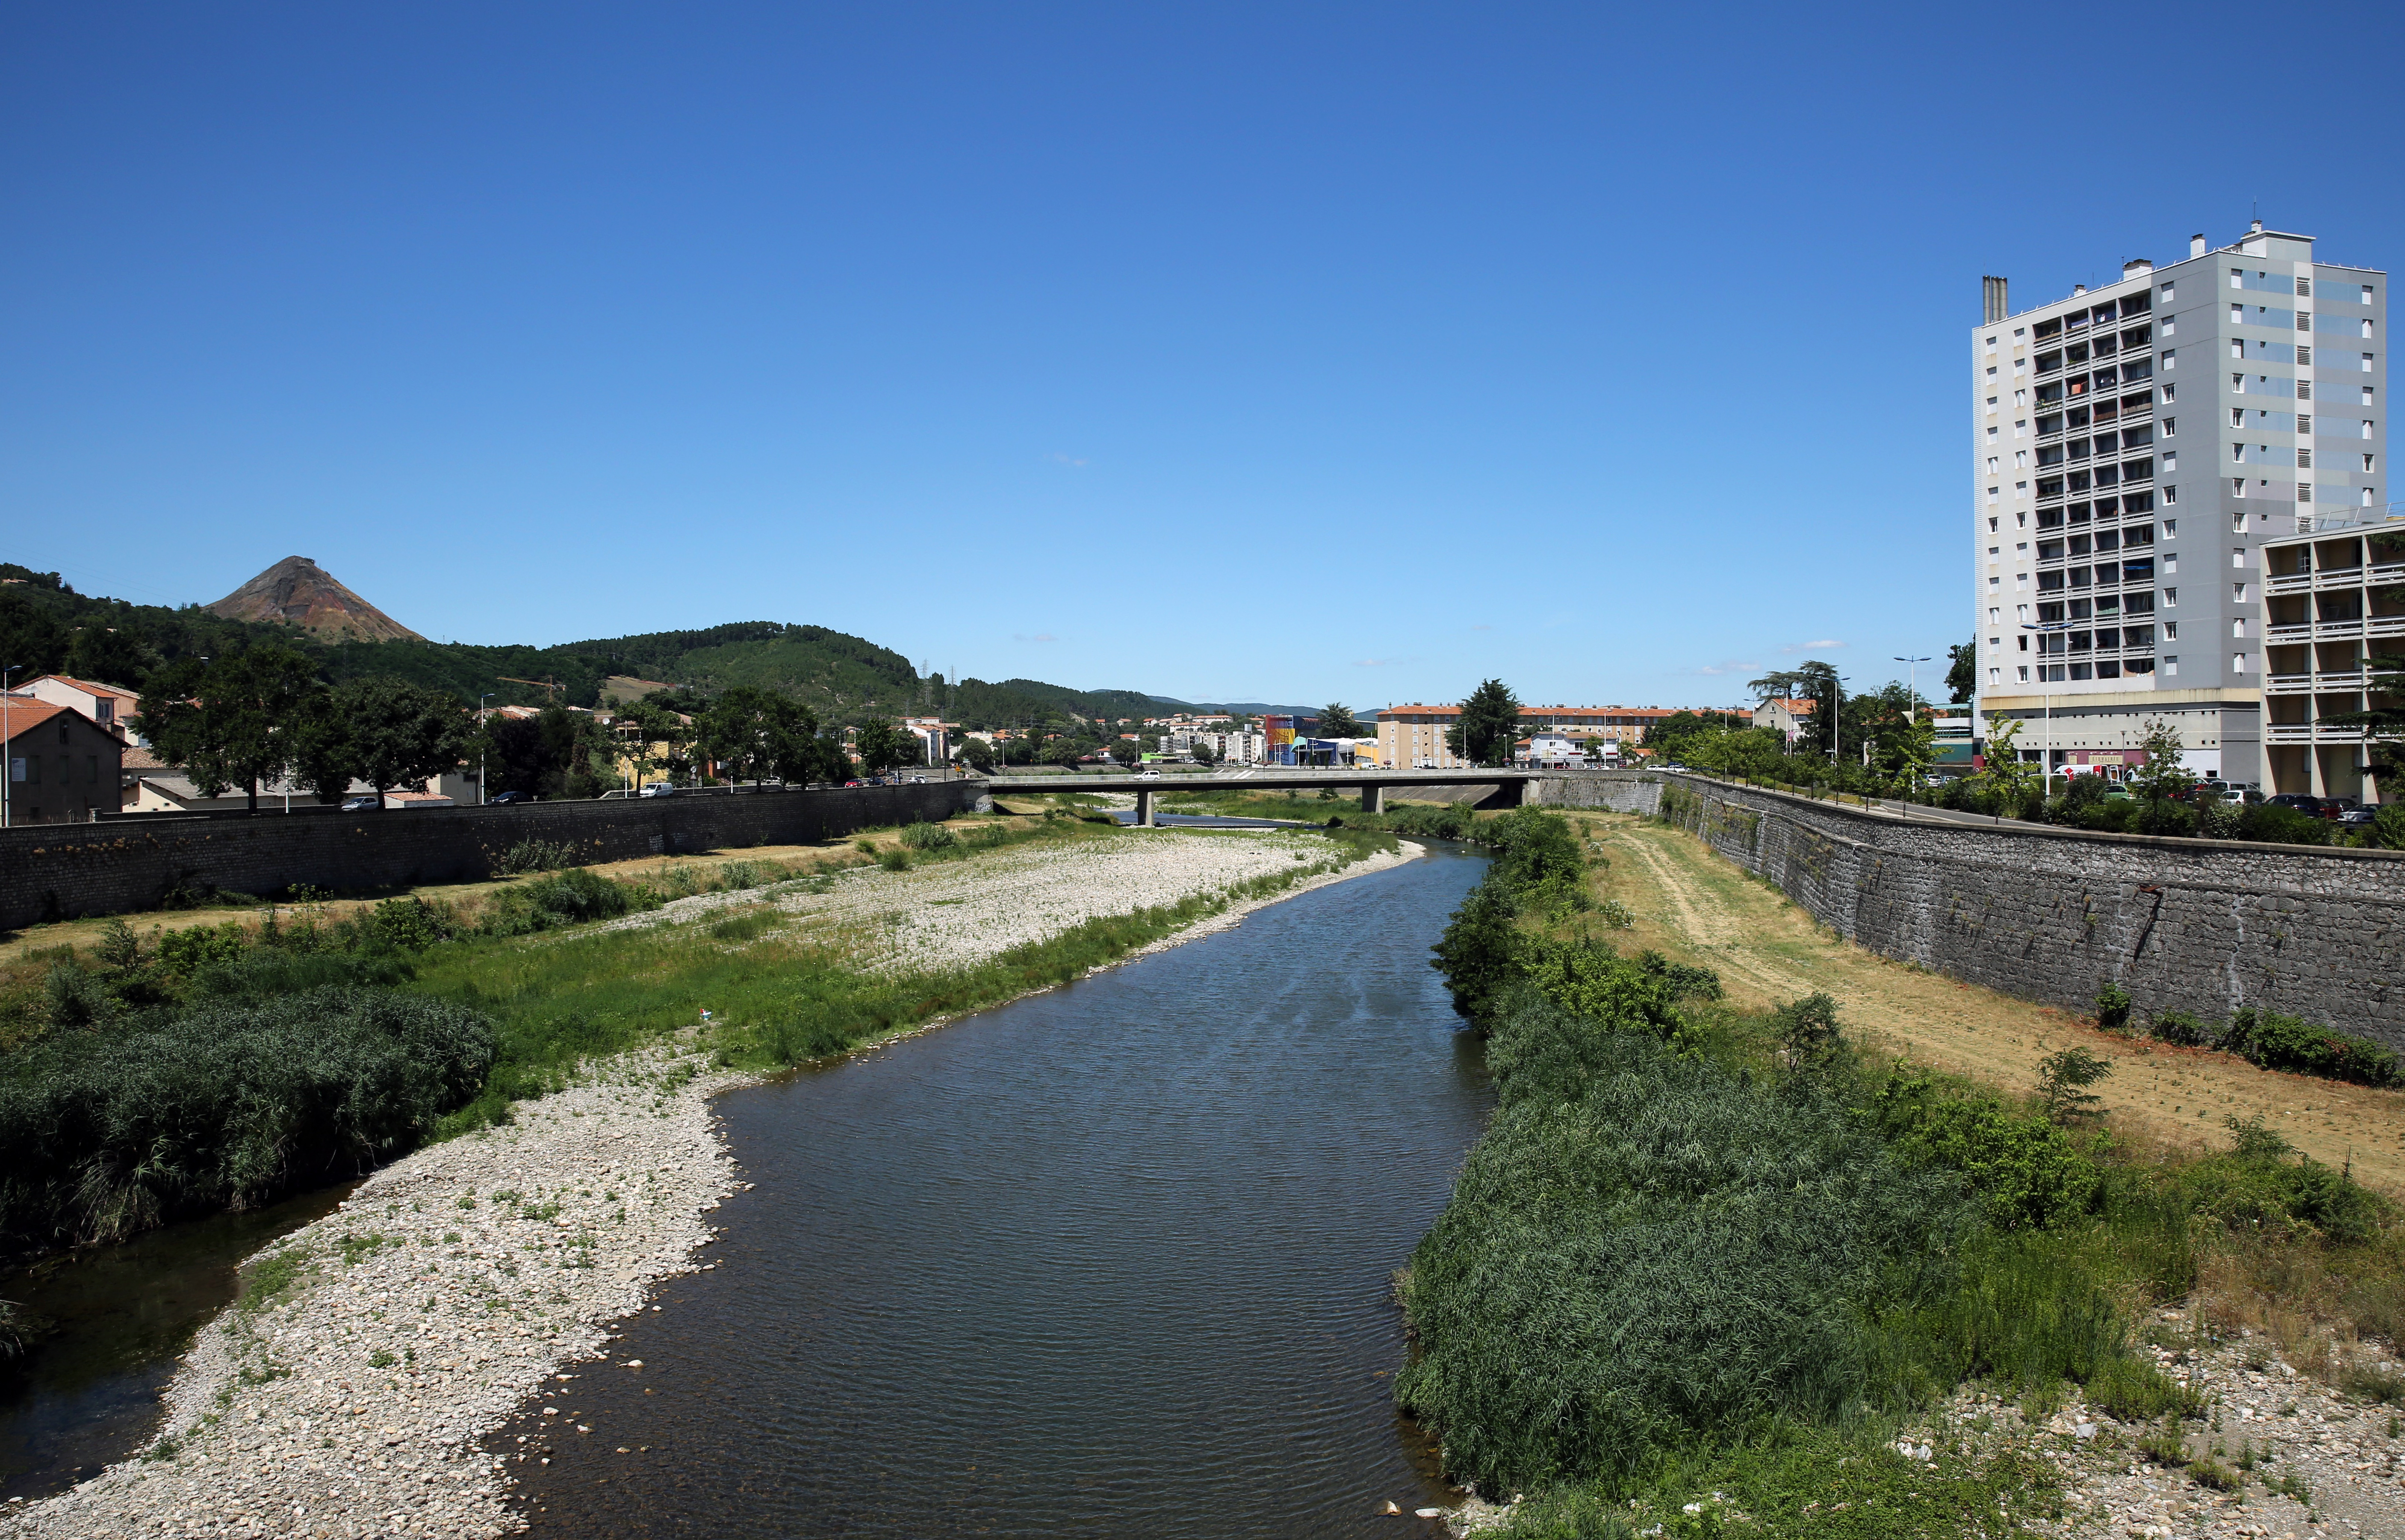
sea, coast, outdoor, river, canal, summer, europe, reflection, canon, reservoir, tourism, waterway, body of water, paysage, midi, t, soleil, sommer, sonne, lumiere, pont, cit, isasza, southfrance, sdfrankreich, zuidfrankrijk, mditerrane, languedocroussillon, eos5d, cvennes, gard, berges, rivire, exterieur, zomer, gardon, als, zon, nebenflussvonrhne, ville, landform, geographical feature